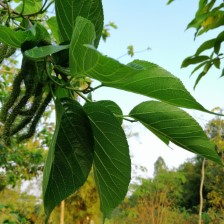
Variety: TaiwanMeacho